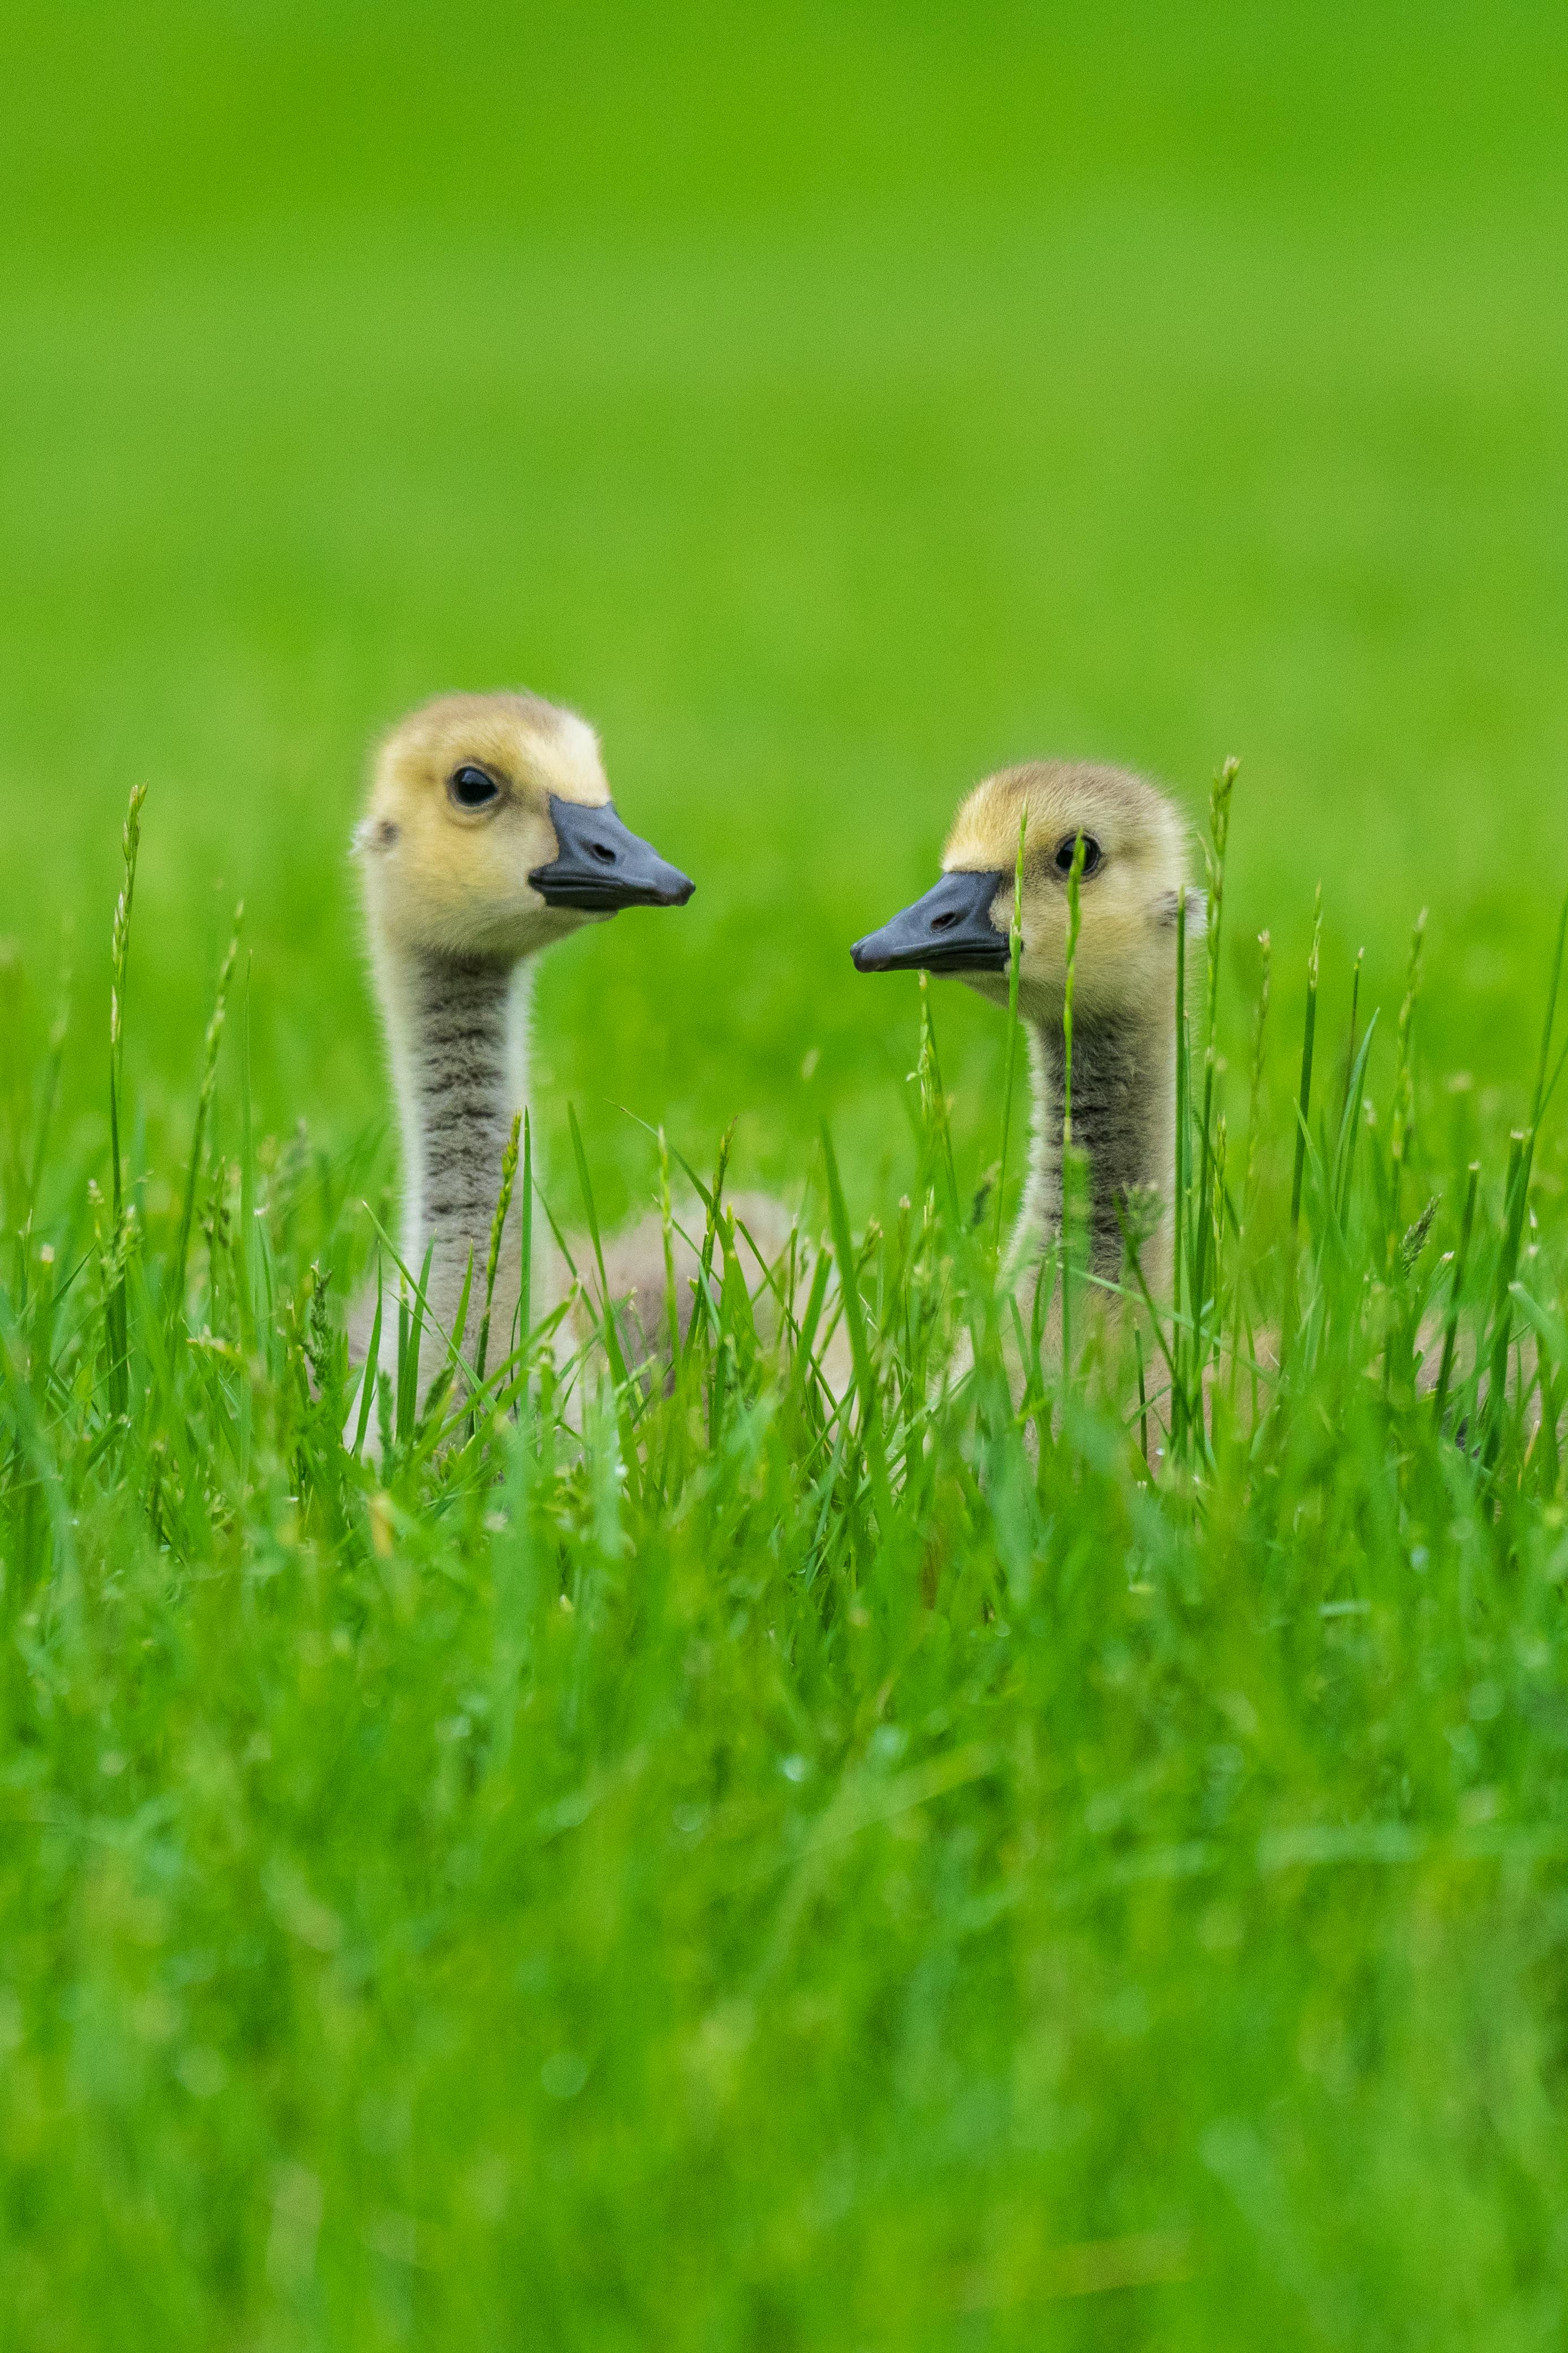
glass, bird, vertebrate, plant, beak, natural landscape, grass, grassland, terrestrial plant, waterfowl, ducks, geese and swans, water bird, meadow, feather, prairie, landscape, terrestrial animal, Freshwater marsh, wildlife, duck, pasture, groundcover, nature reserve, fowl, livestock, seaduck, field, pond, marsh, wing, fen